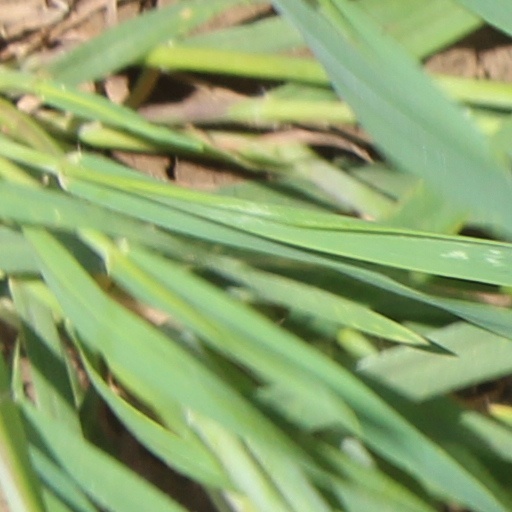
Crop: wheat